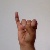
The image shows a hand gesture representing the letter 'I' in Indian Sign Language.